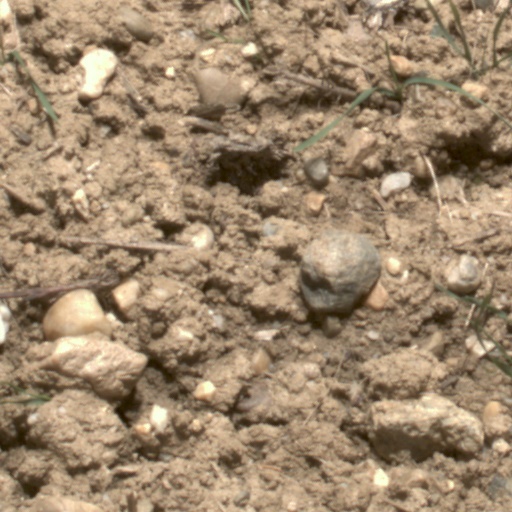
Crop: wheat